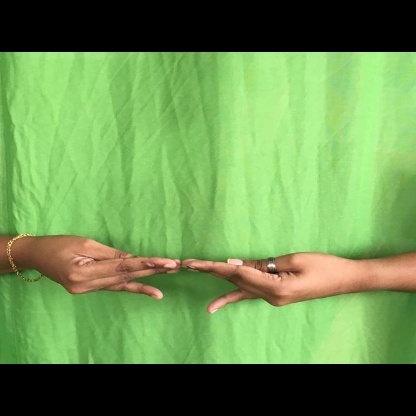
Mudra: Khatva